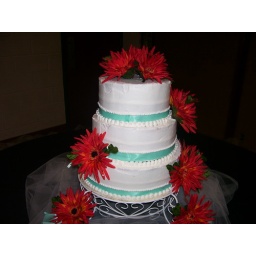
Three tiered cake with ribbon around the base of each tier and frosting dots above and below ribbon.  Artificial flowers.